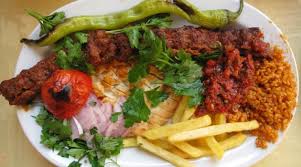
Yemek: kebap